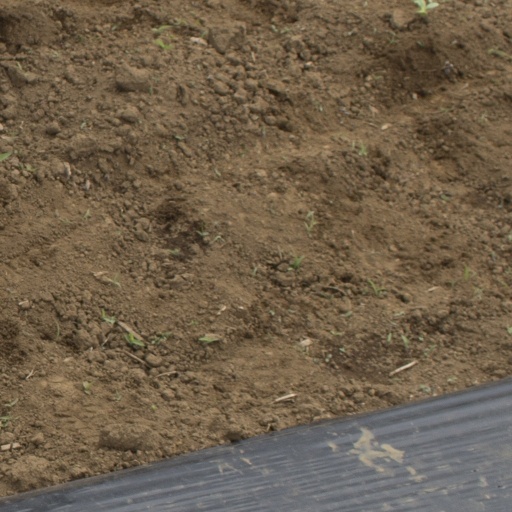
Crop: Jerusalem artichoke